Free Eats

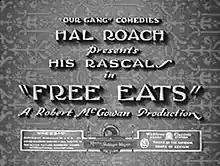

Free Eats is a 1932 "Our Gang" short comedy film directed by Ray McCarey. It was the 112th "Our Gang" short to be released.